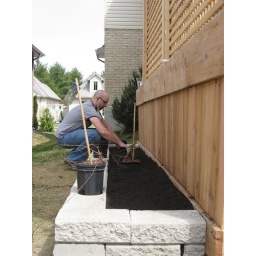
Planting time in the new flower bed we made!